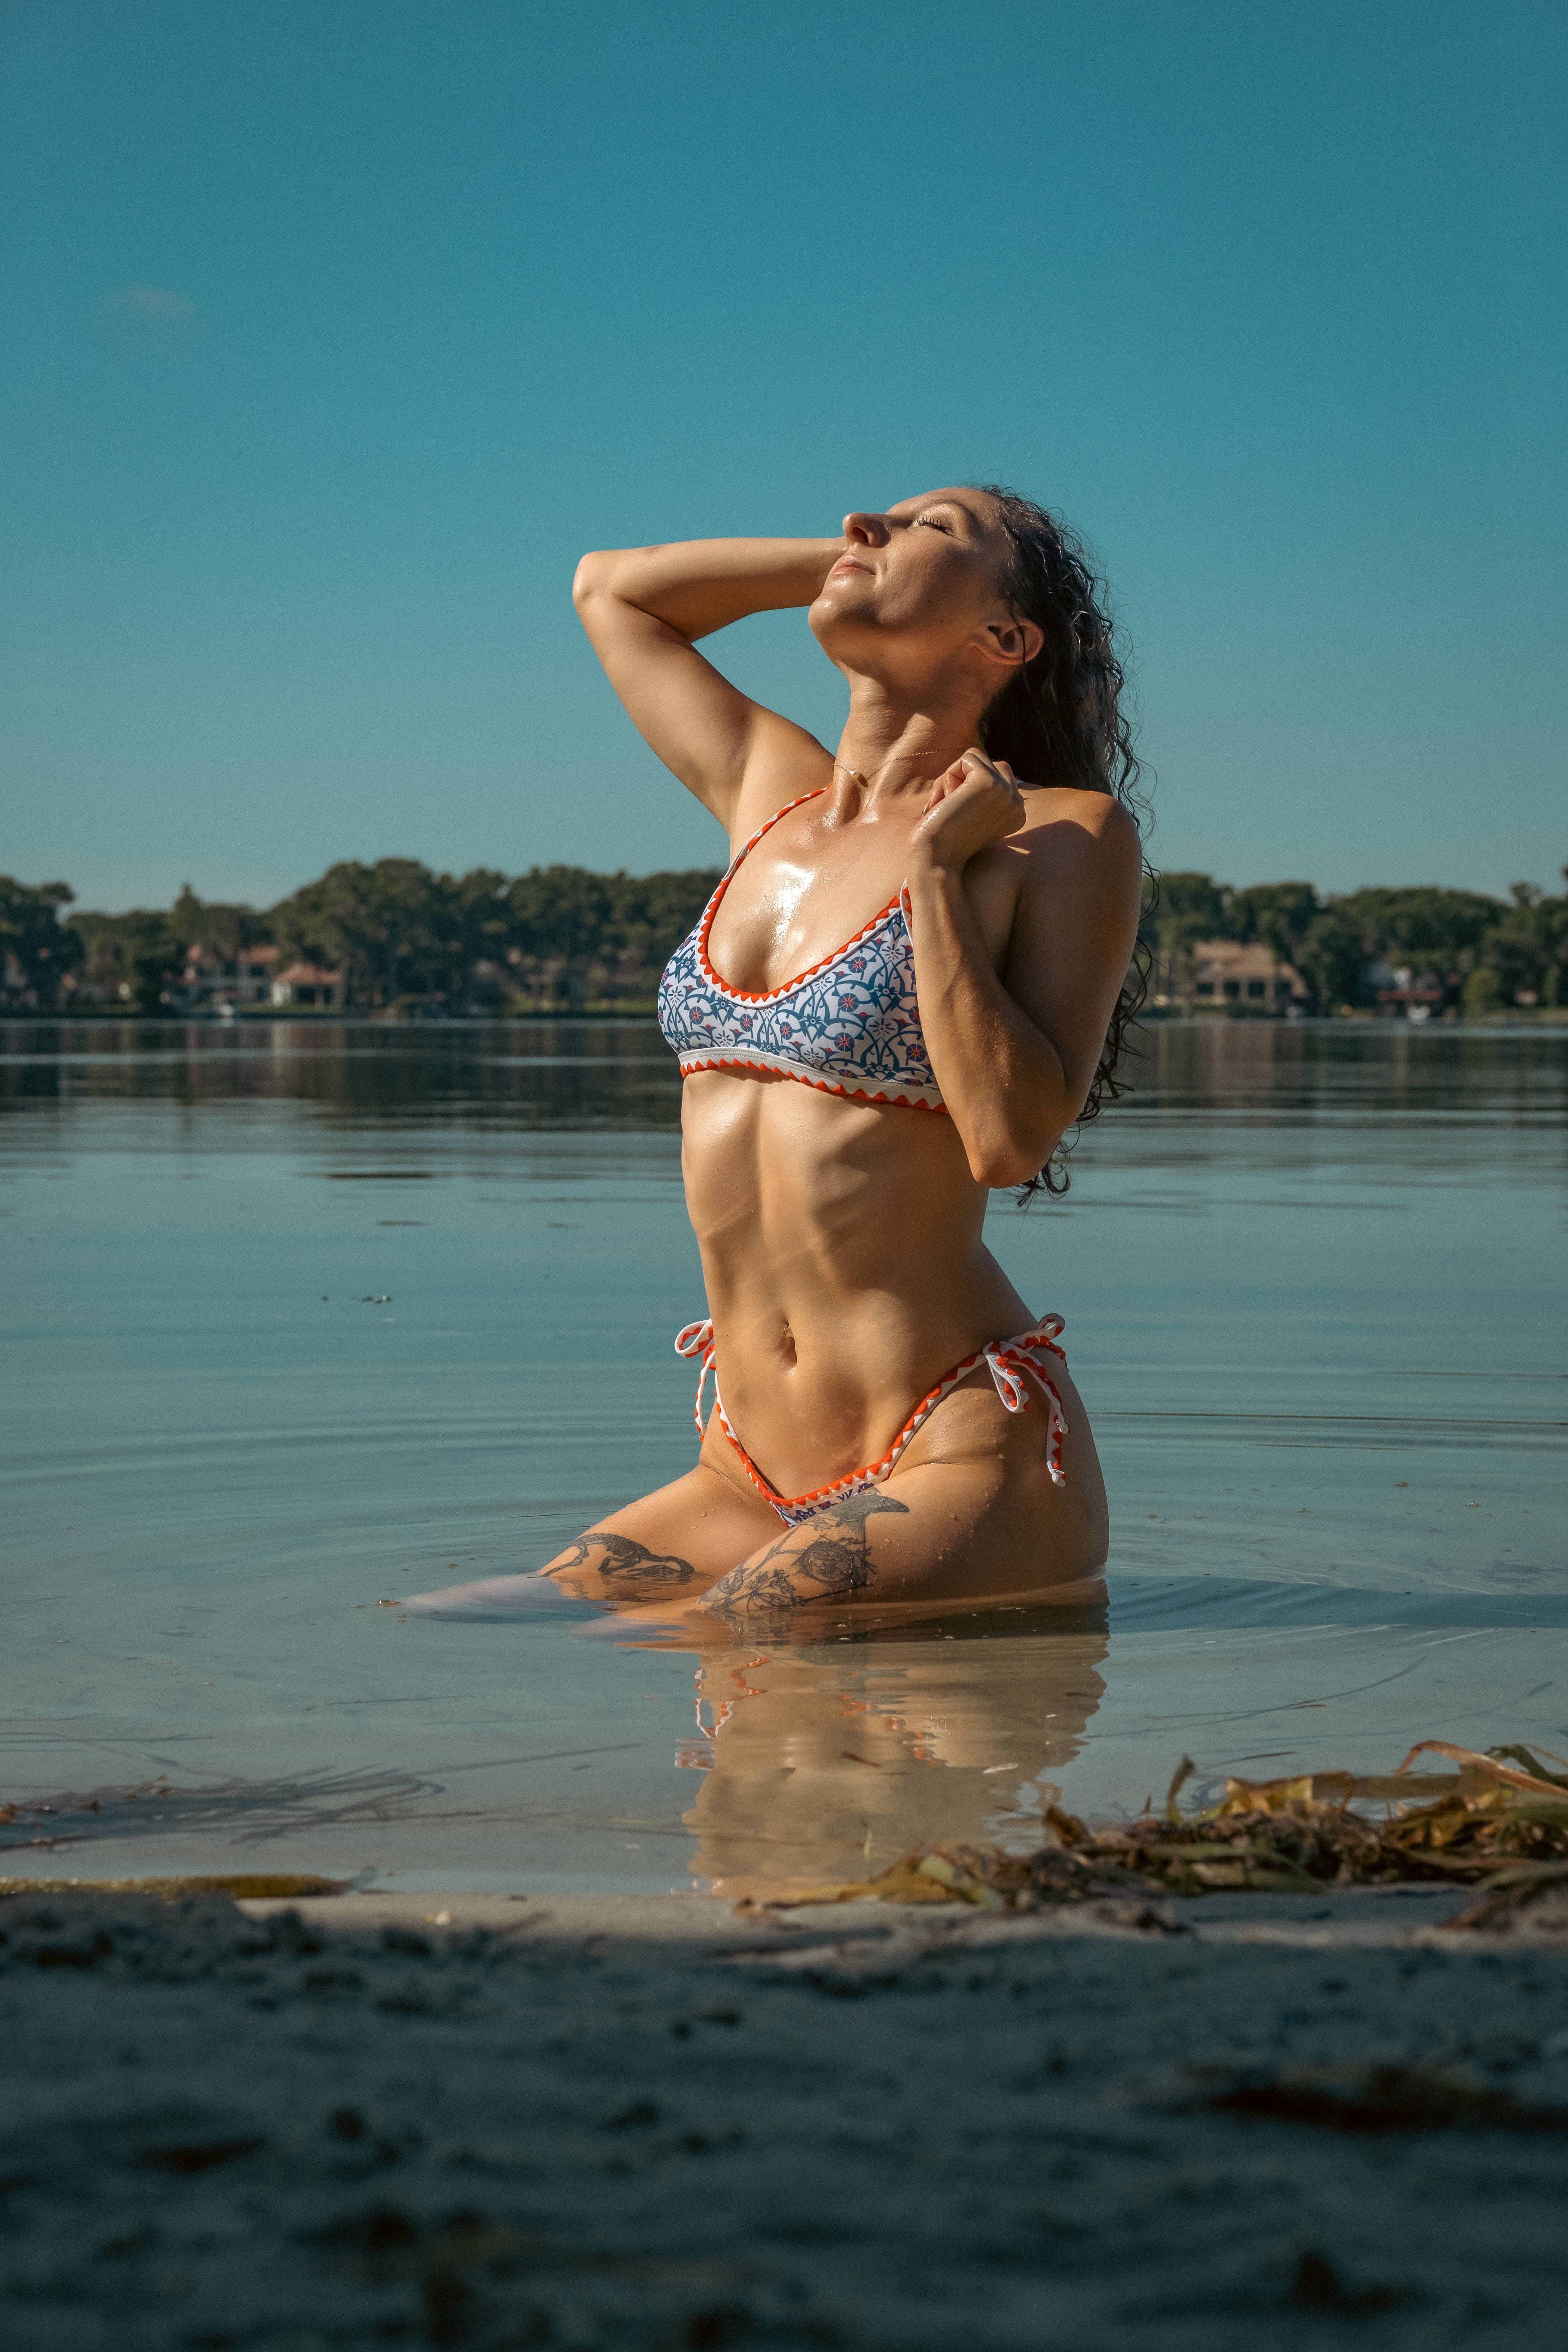
woman, hair, water, sky, swimsuit top, People on beach, brassiere, azure, swimwear, flash photography, People in nature, happy, undergarment, thigh, lake, lingerie, beach, black hair, underpants, abdomen, leisure, chest, horizon, long hair, art model, beauty, human leg, navel, bikini, swimsuit bottom, brown hair, blond, fun, landscape, briefs, ocean, recreation, reflection, sun tanning, coast, wave, rock, tropics, tourism, vacation, photo shoot, Barechested, model, sea